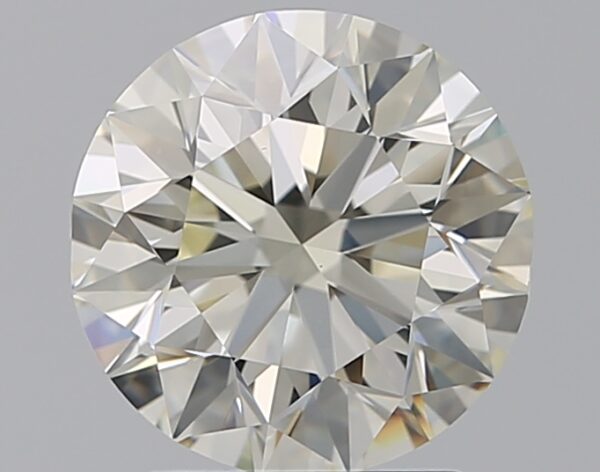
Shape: round
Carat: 2
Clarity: VS1
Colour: L
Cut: EX
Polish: EX
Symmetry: VG
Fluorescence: ST
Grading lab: GIA
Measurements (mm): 7.88 x 7.98 x 5.06